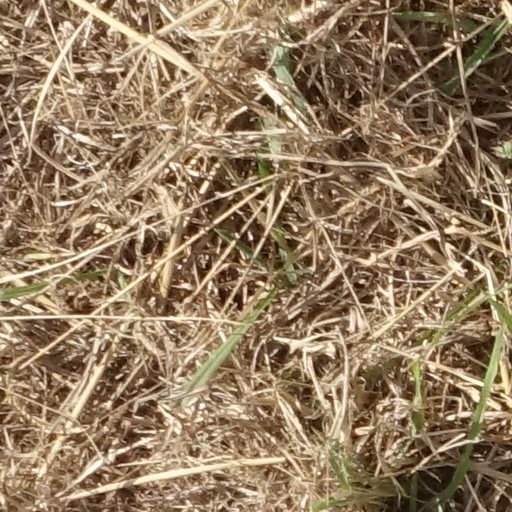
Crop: sorghum